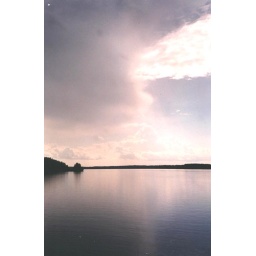
Nice cloud formation over Lower-Twin lake near Nakina, Ontario.